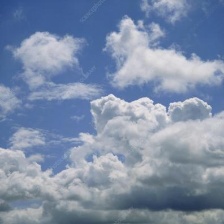
Cloud type: Cumulus